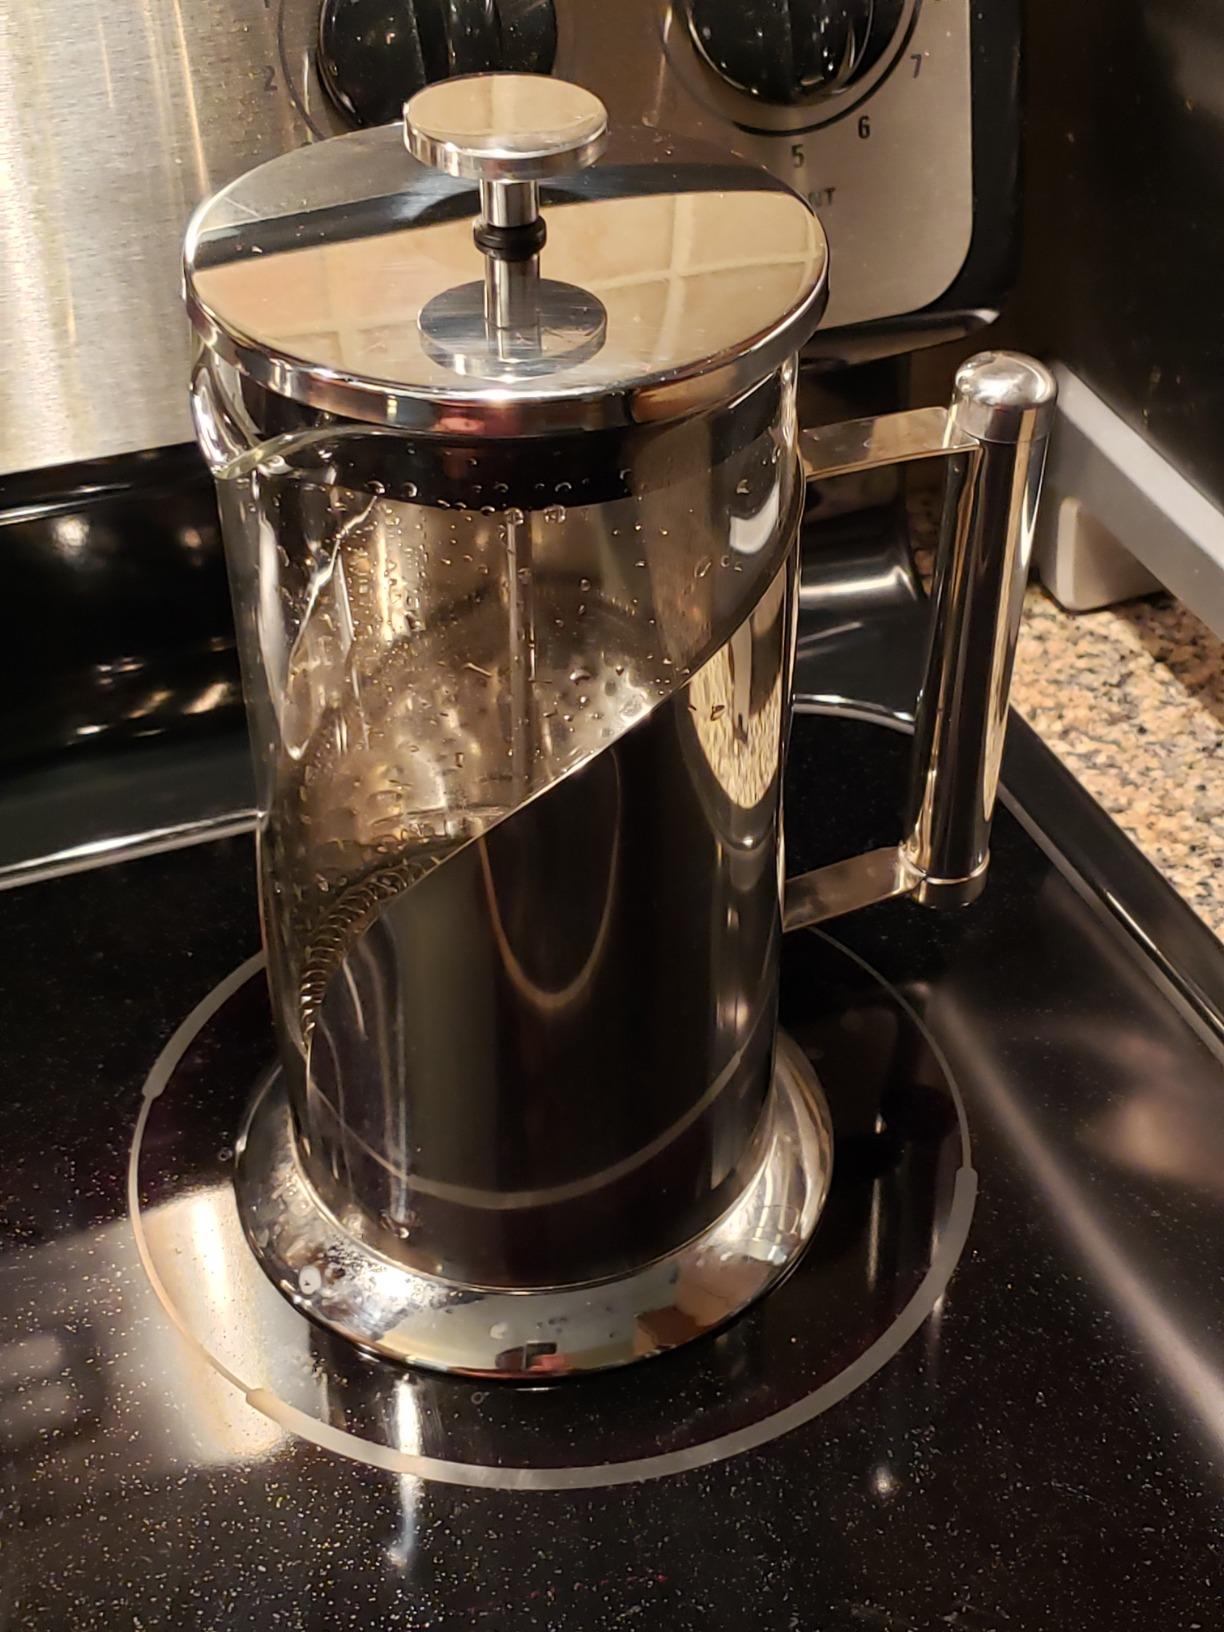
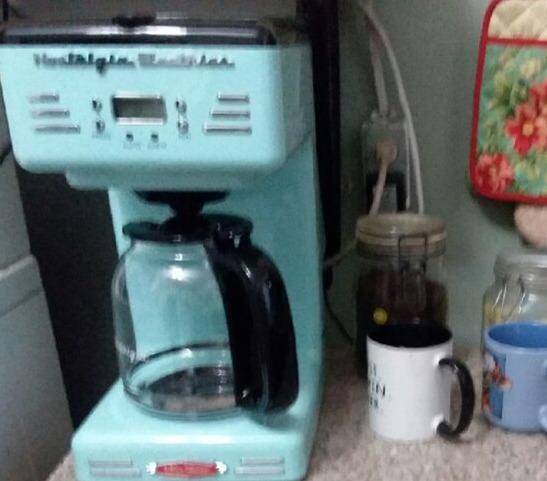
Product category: items_tea
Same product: no